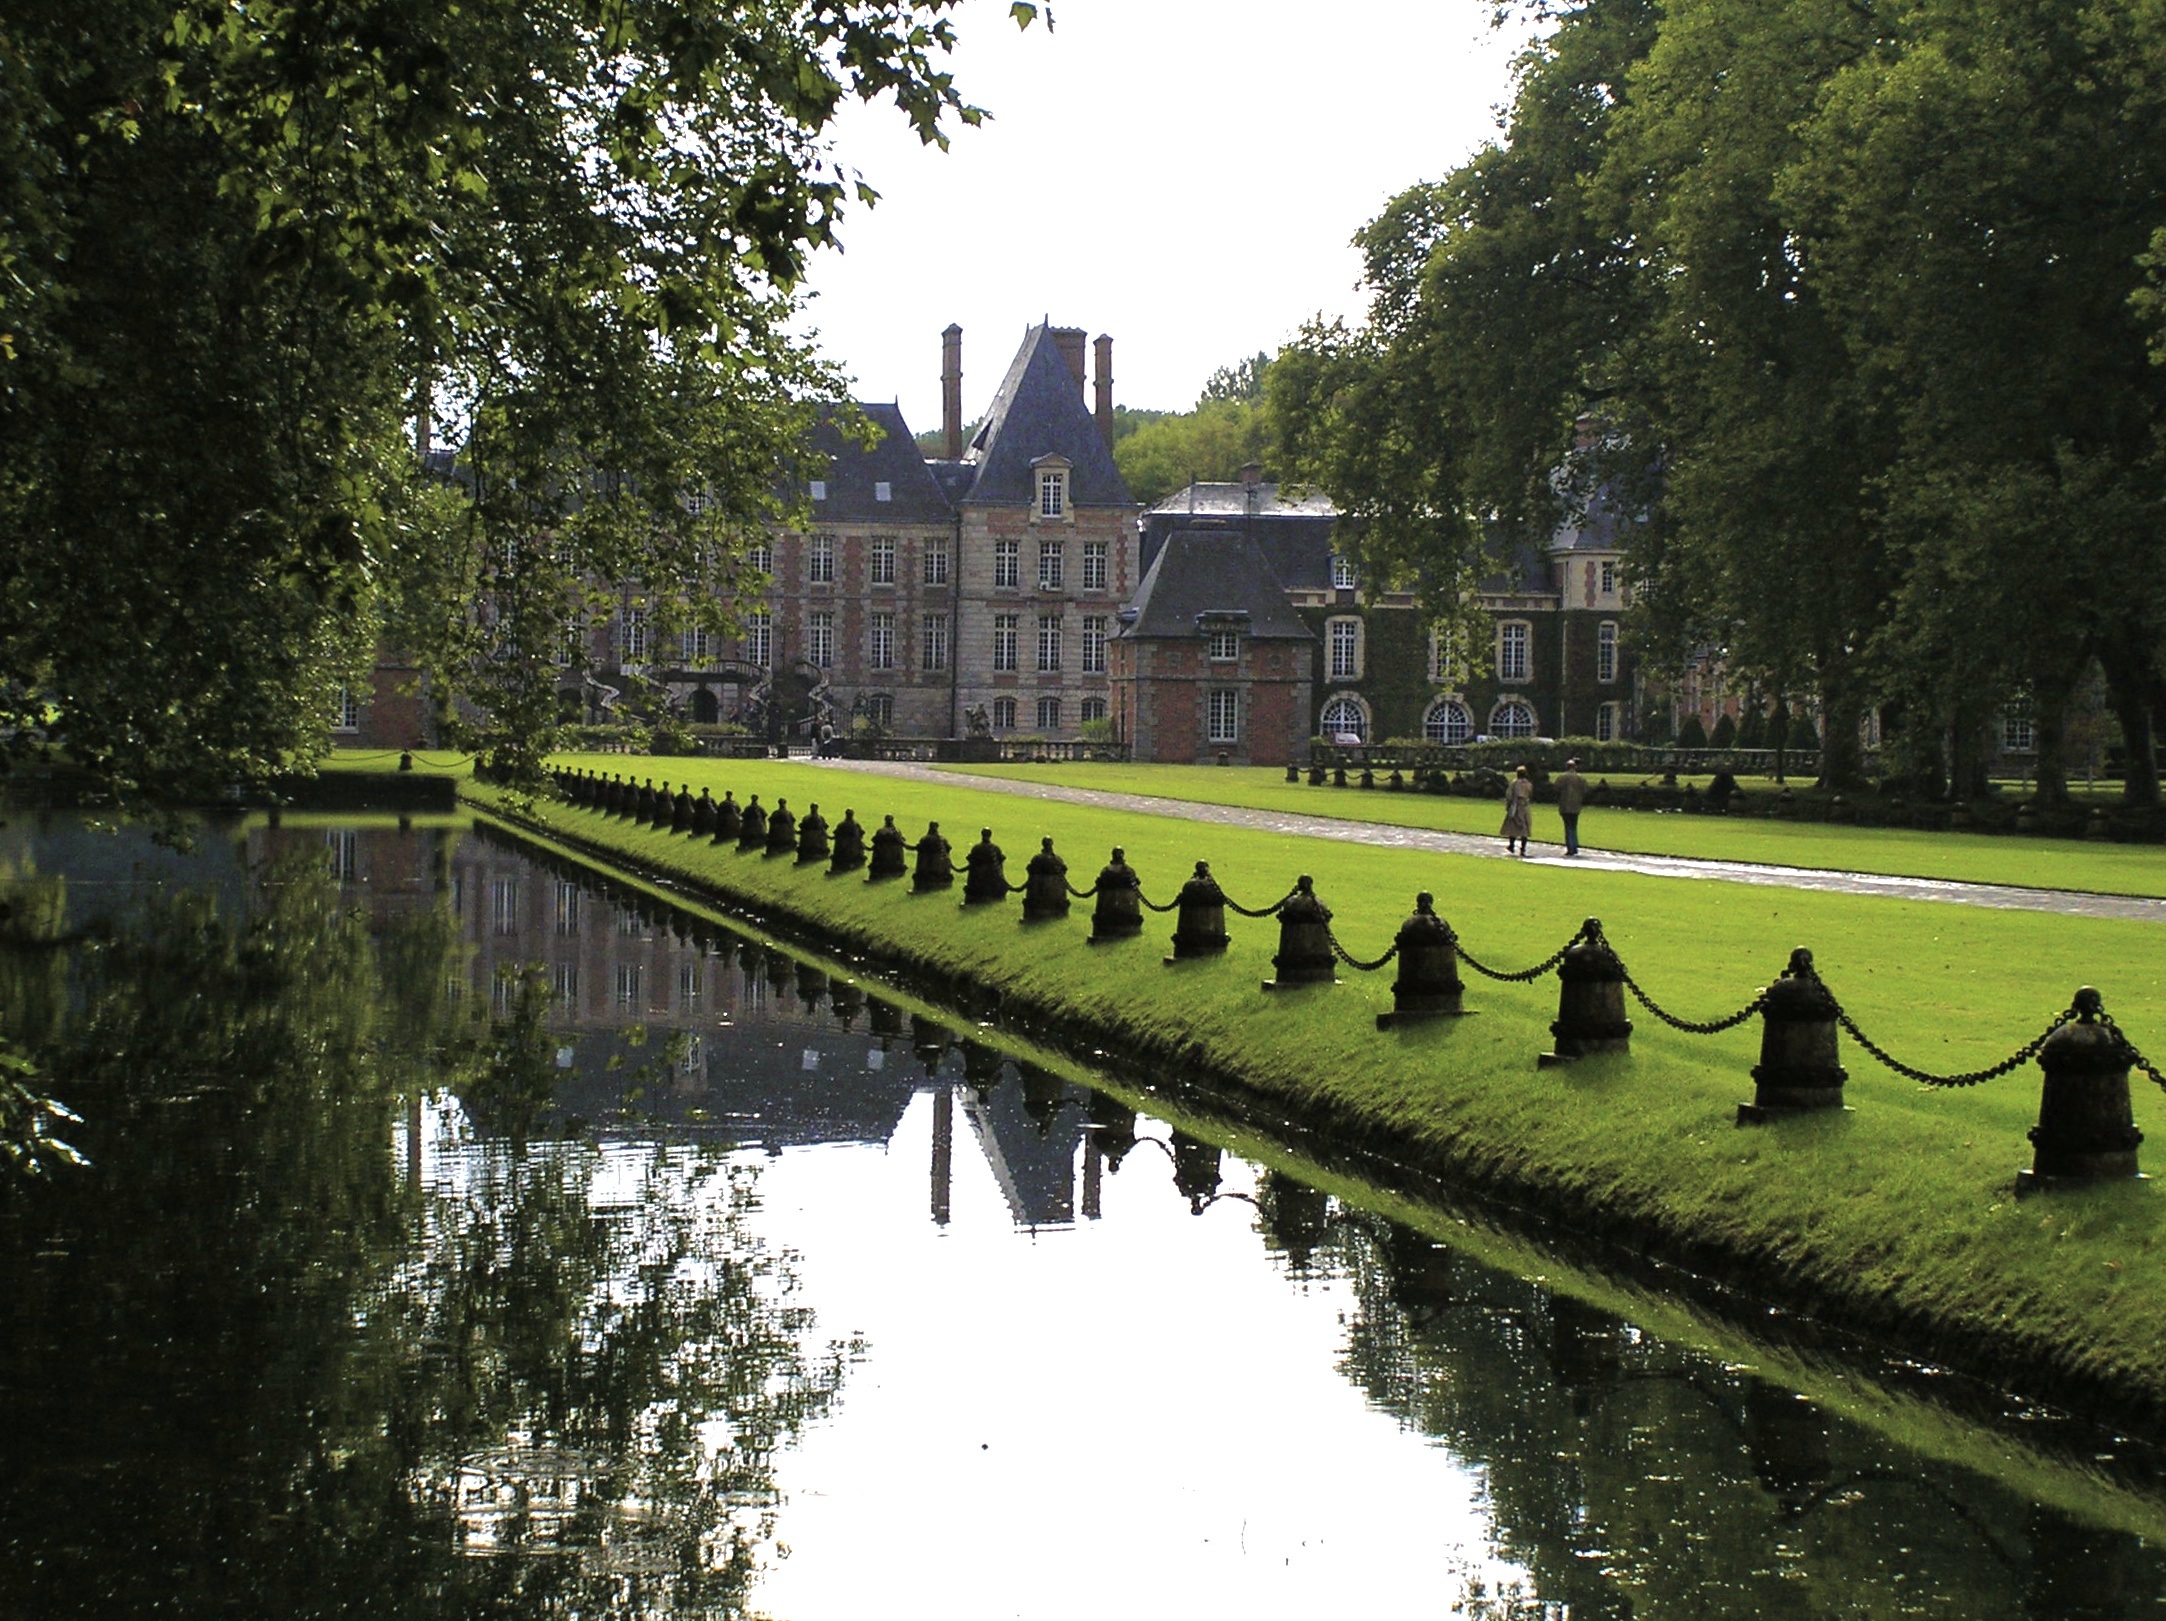
tree, water, architecture, flower, chateau, river, canal, pond, france, reflection, park, castle, garden, waterway, places of interest, moat, schlossgarten, reflecting pool